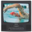
Label: television